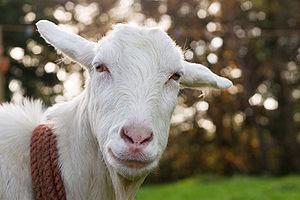
La chèvre domestique est une espèce de mammifères herbivore ruminant, appartenant à la famille des bovidés, sous-famille des caprins. La plupart du temps, les chèvres sont domestiquées, mais on les trouve aussi à l'état sauvage dans quelques contrées du Caucase, d'Iran, d'Afghanistan ou d'Irak. Leur domestication est ancienne. On les élève pour leur lait, leur cuir, leur poil et leur viande.
Le bokeh désigne le flou artistique d'arrière-plan d'une photographie.